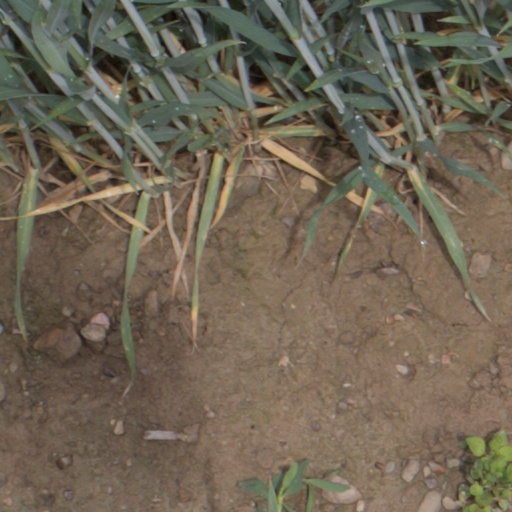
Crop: wheat